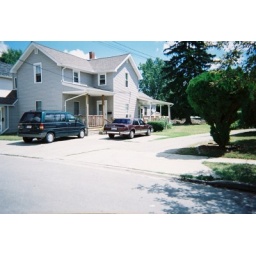
My house from Jackson street in Fremont, Ohio.